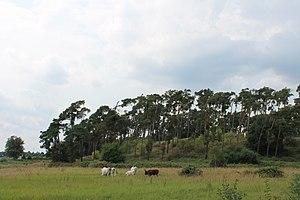
Le projet Auerrind est un projet d'élevage d'une race bovine de type aurochs appelée Auerrind. Le mot Auerrind est composé d'Auer, et de rind. À court et à moyen terme, le bétail Auerrind devrait se rapprocher le plus possible du phénotype de l'aurochs, de son comportement et de sa génétique, grâce à une reproduction ciblée. À moyen et long terme, la réintroduction, le marronage et la sélection naturelle de ces animaux devraient permettre d'assurer le rôle écologique autrefois exercé par l'aurochs. Le projet Auerrind a été créé en 2013 au laboratoire en plein air de Lauresham du monastère Lorsch en Hesse. Il s'est développé à partir d'un projet précédent et est indépendant depuis 2015. Les premiers veaux croisés de la génération F1 sont nés en 2016.